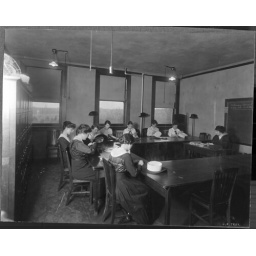
Millinery laboratory in home economics building (now Comstock Hall), with Beulah Blackmore presiding. No ...